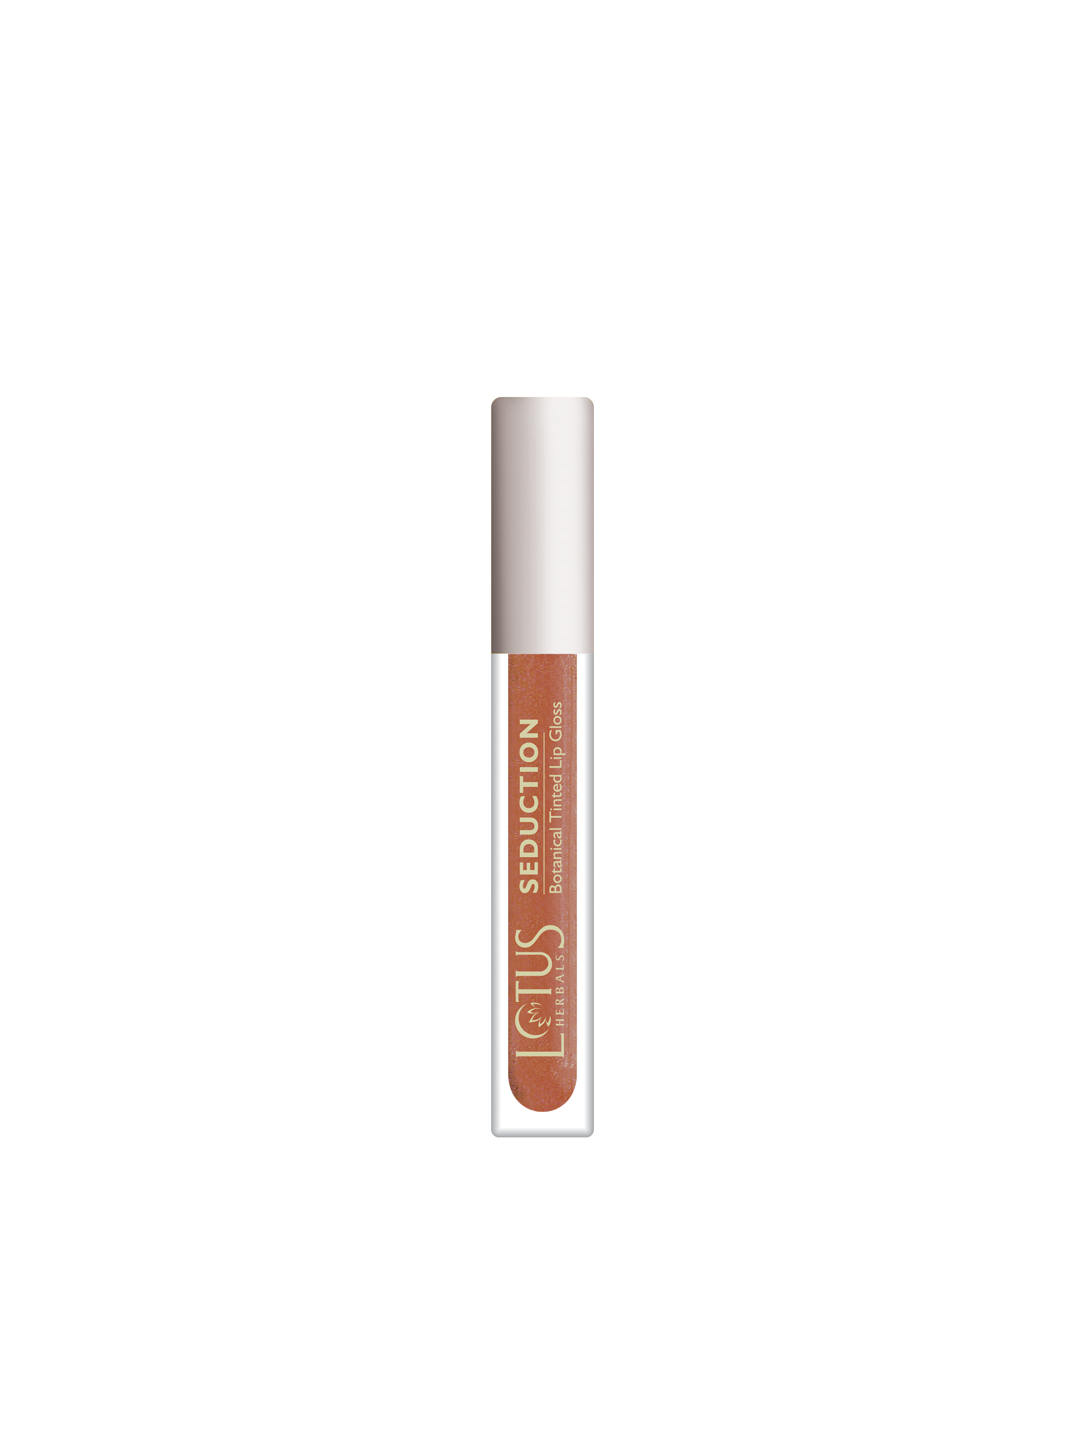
Lotus Herbals Seduction Precious Peach Lip Gloss 38
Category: Personal Care / Lips / Lip Gloss
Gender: Women
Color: Peach
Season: Spring 2017
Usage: NA